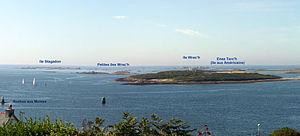
Îles au large de l'Aber Wrac'h-Landéda-Finistère-Bretagne-France
L’Aber-Wrac'h est un fleuve côtier, puis dans sa partie aval, un aber du pays de Léon dans le nord-ouest du Finistère, en Bretagne. L'Aber-Wrac'h est le plus long et le plus septentrional des abers de la Côte des Abers. C'est également le nom du hameau de Landéda abritant le port du même nom.
Les îles de l'Aber Wrach ou archipel des îles de Lilia sont des îles du fleuve Aber-Wrac'h en Bretagne.
Landéda [lɑ̃deda] est une commune du département du Finistère, dans la région Bretagne, en France.